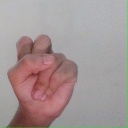
अक्षर: स